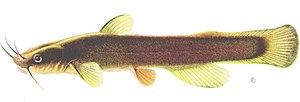
Cette liste commentée recense l'ichtyofaune d'eau douce au Québec. Elle répertorie les espèces de poissons dulçaquicoles québécois actuels et celles qui ont été récemment classifiées comme éteintes. Cette liste comporte 120 espèces réparties en 19 ordres et 26 familles, dont deux sont « en danger » et deux autres sont « vulnérables ».